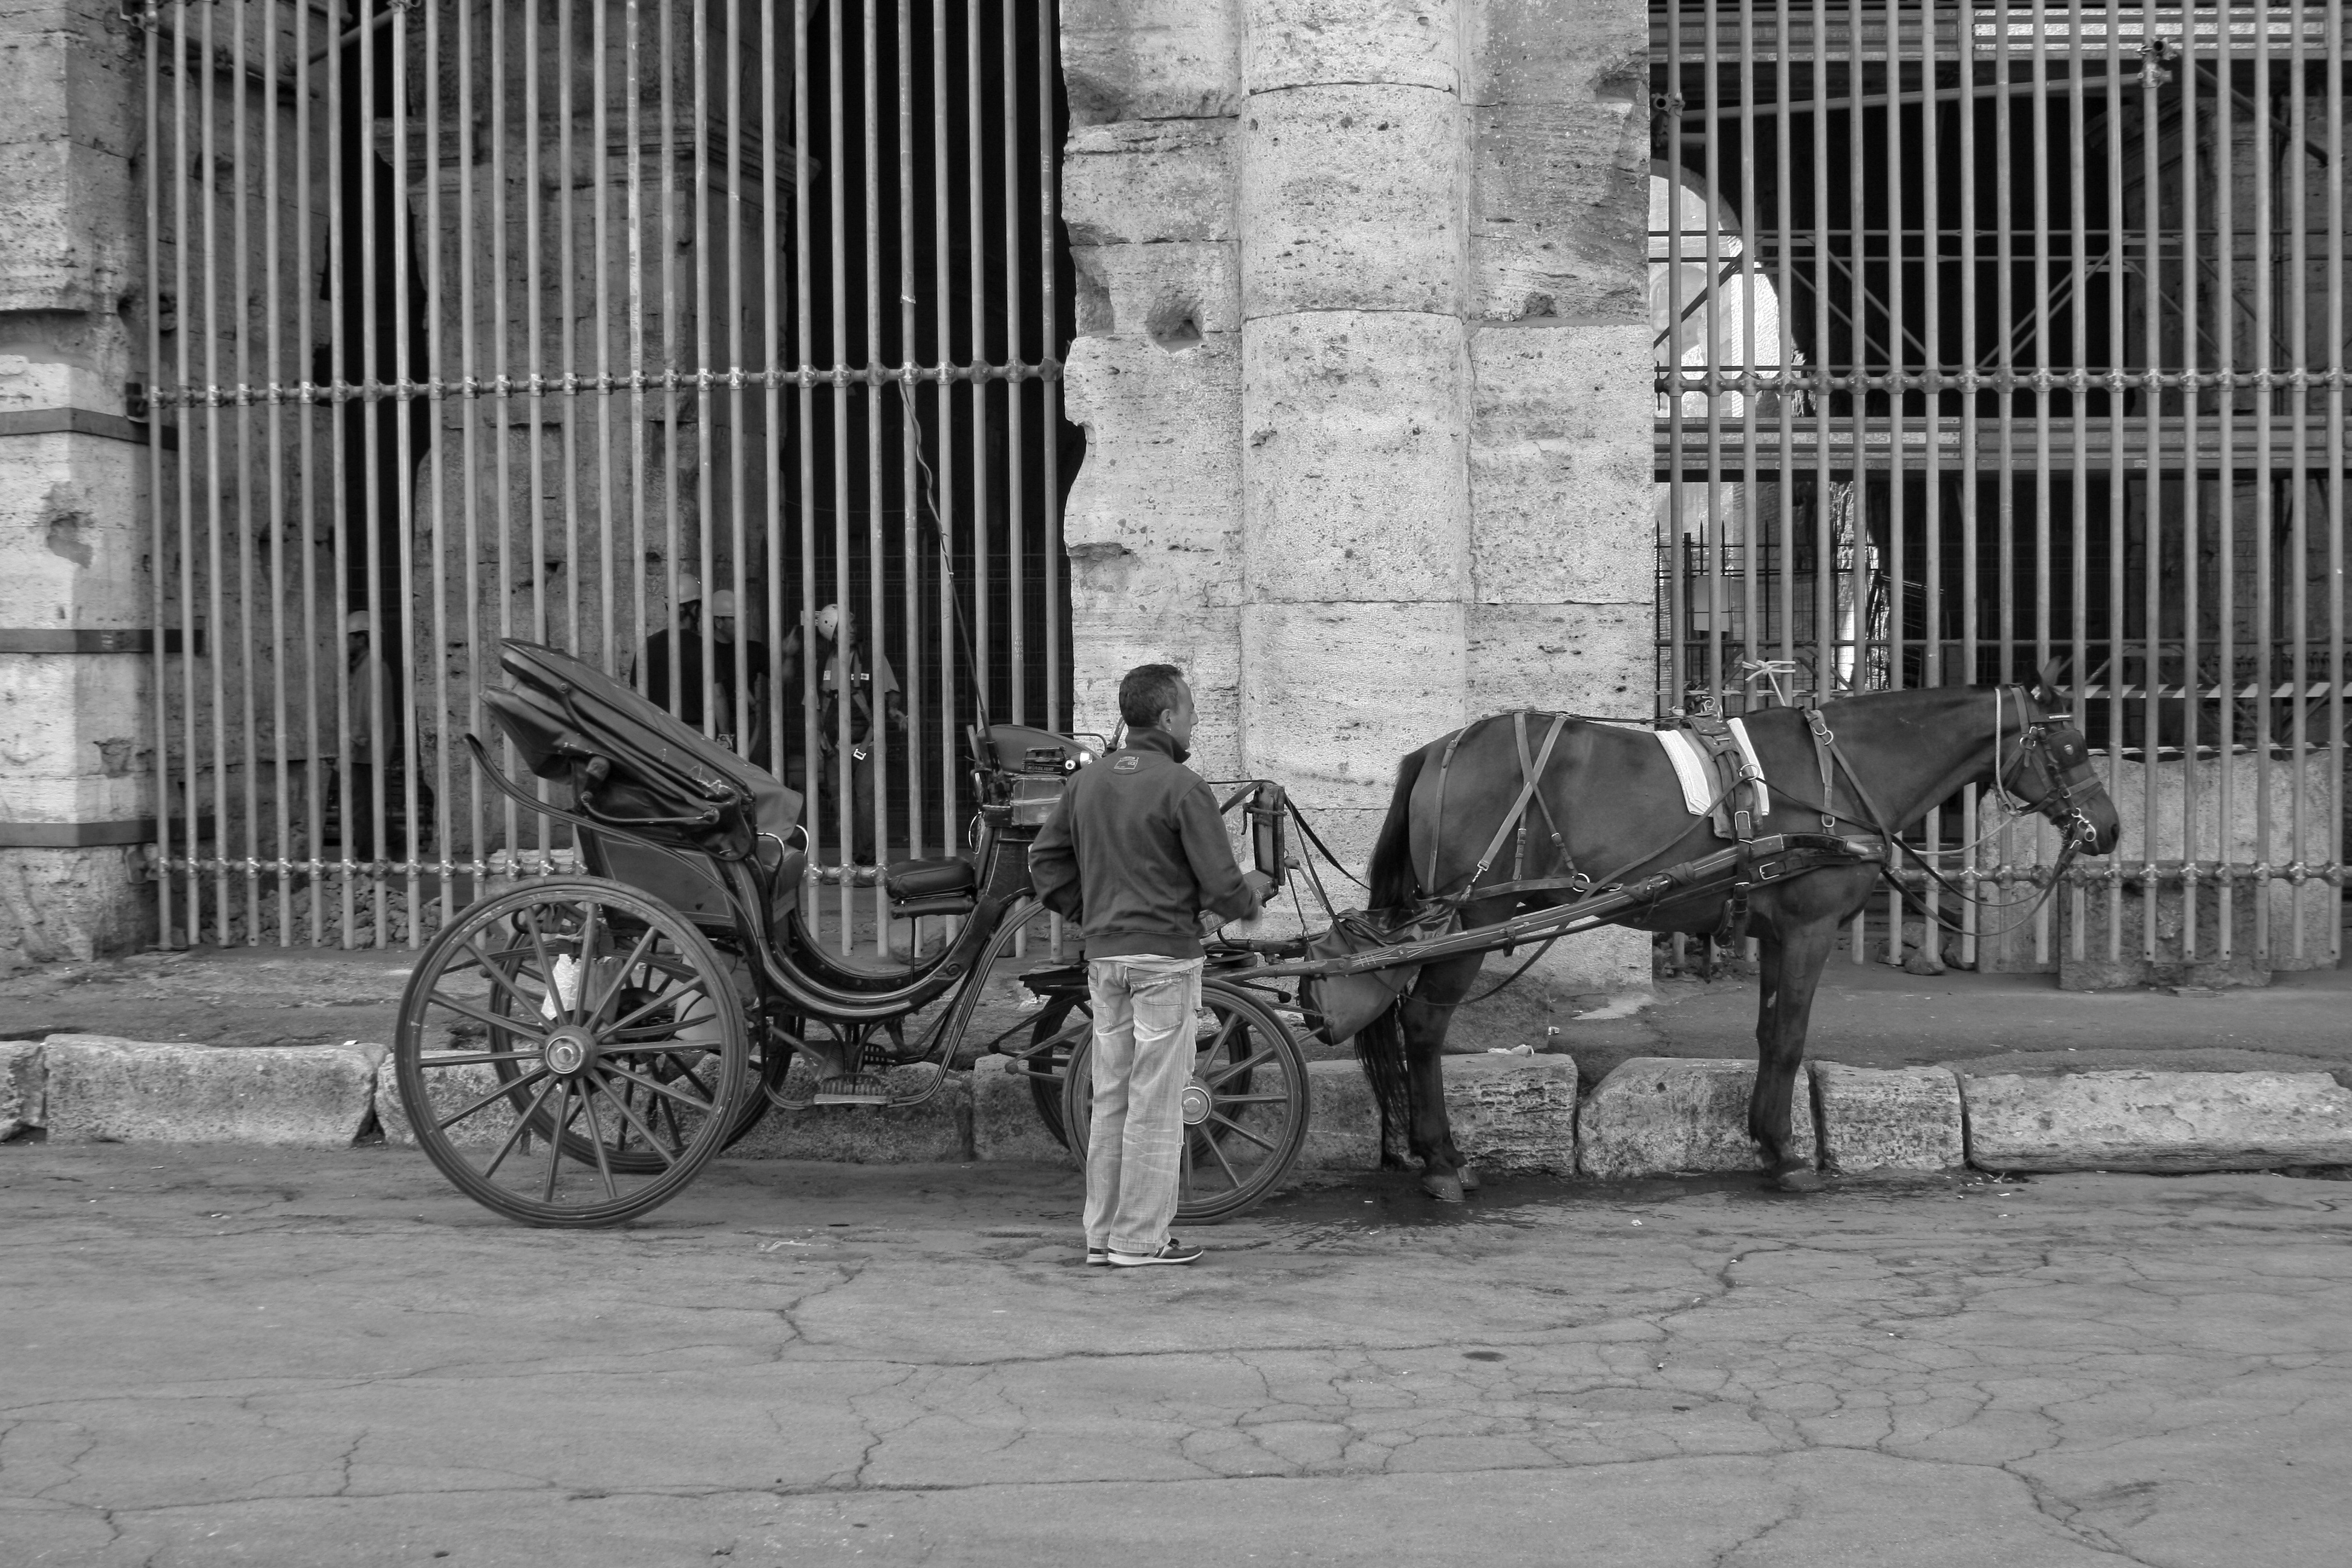
black and white, road, street, cart, vehicle, horse, italy, monochrome, rome, carriage, pack animal, monochrome photography, horse like mammal, horse and buggy